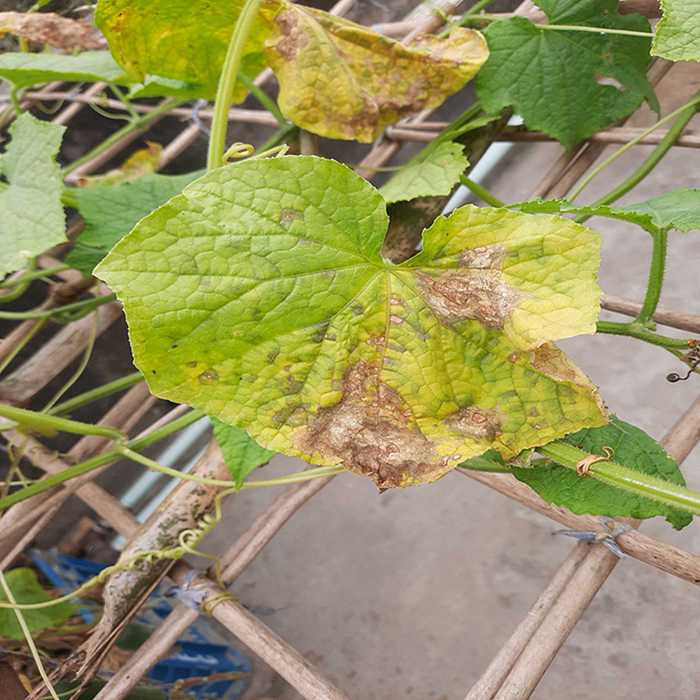
Plant: Cucumber
Label: Anthracnose lesions